Mission Viejo, California

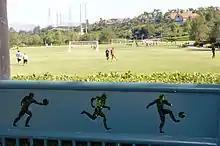
Florence Joyner Olympiad Park

Mission Viejo has a major youth athletic facility, Mission Viejo Youth Athletic Park. The park consists of eight baseball fields and five soccer fields. It is host to Little League District 68, AYSO Region 84, and four competitive soccer clubs: Pateadores Soccer Club, Mission Viejo Soccer Club, West Coast Futbol Club, and Saddleback United Soccer Club.